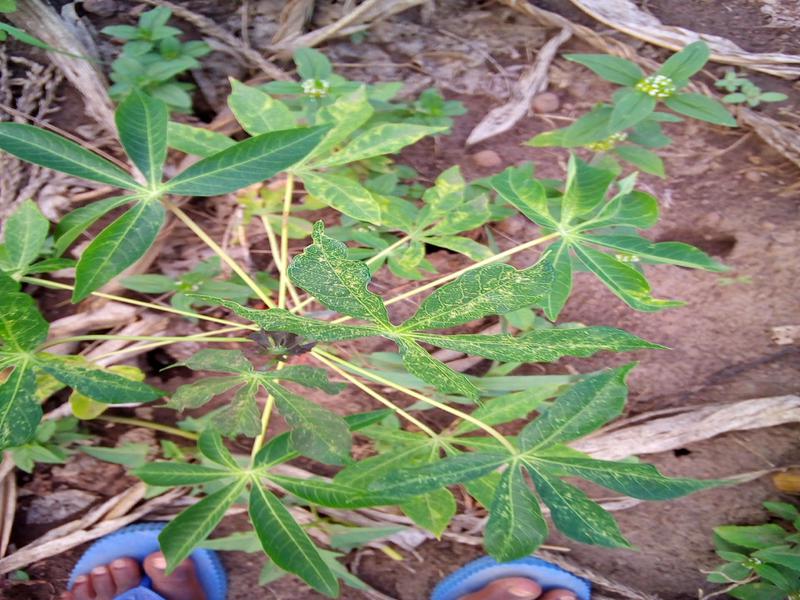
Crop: cassava
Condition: green_mottle